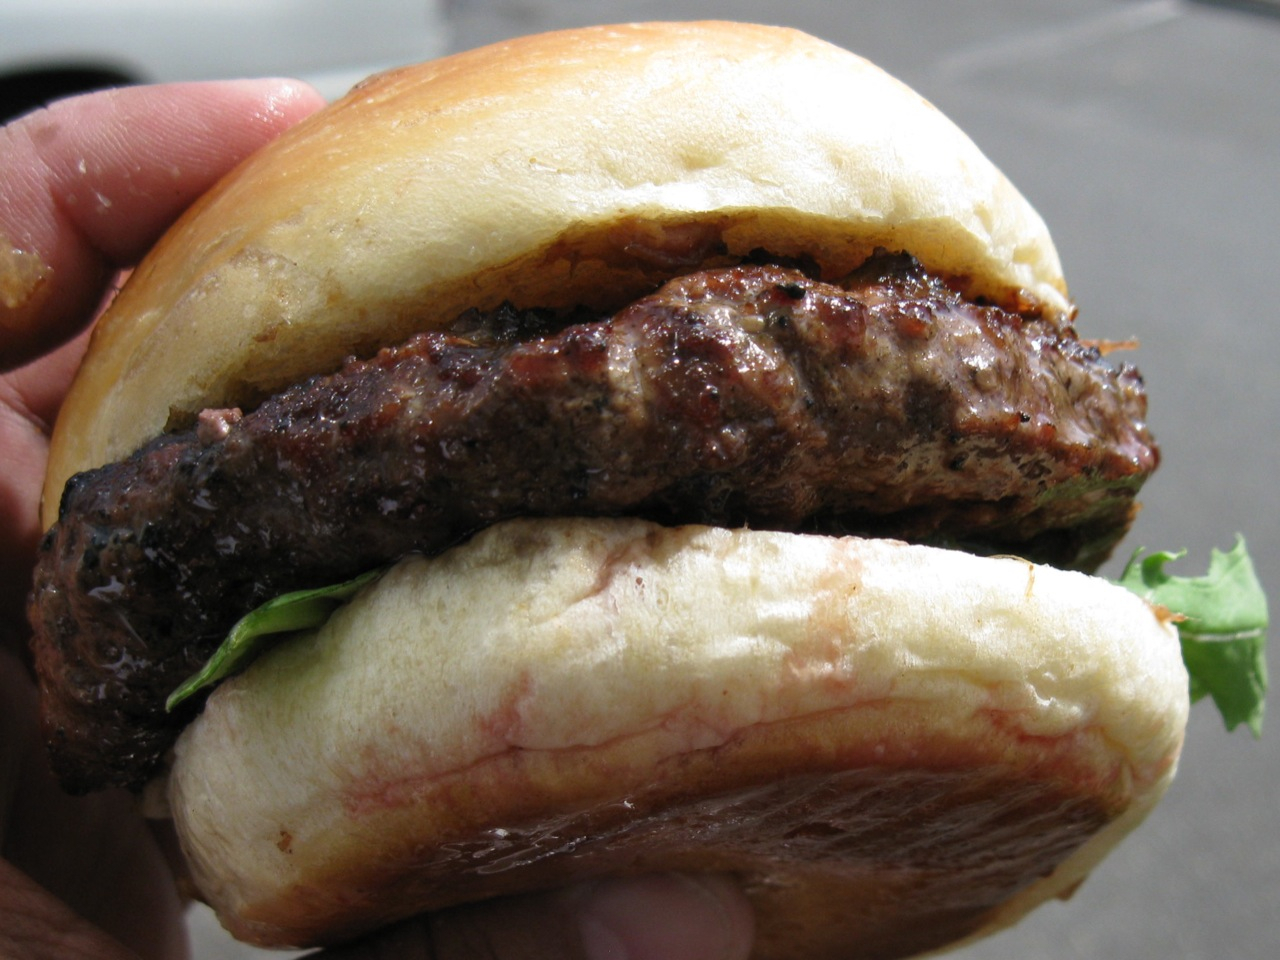
Dish: burger